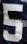
Number: 5